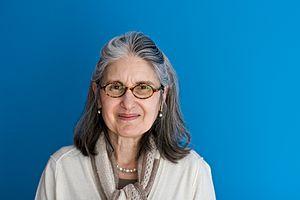
Lorraine Daston, née le 9 juin 1951 à East Lansing, est une historienne des sciences américaine.